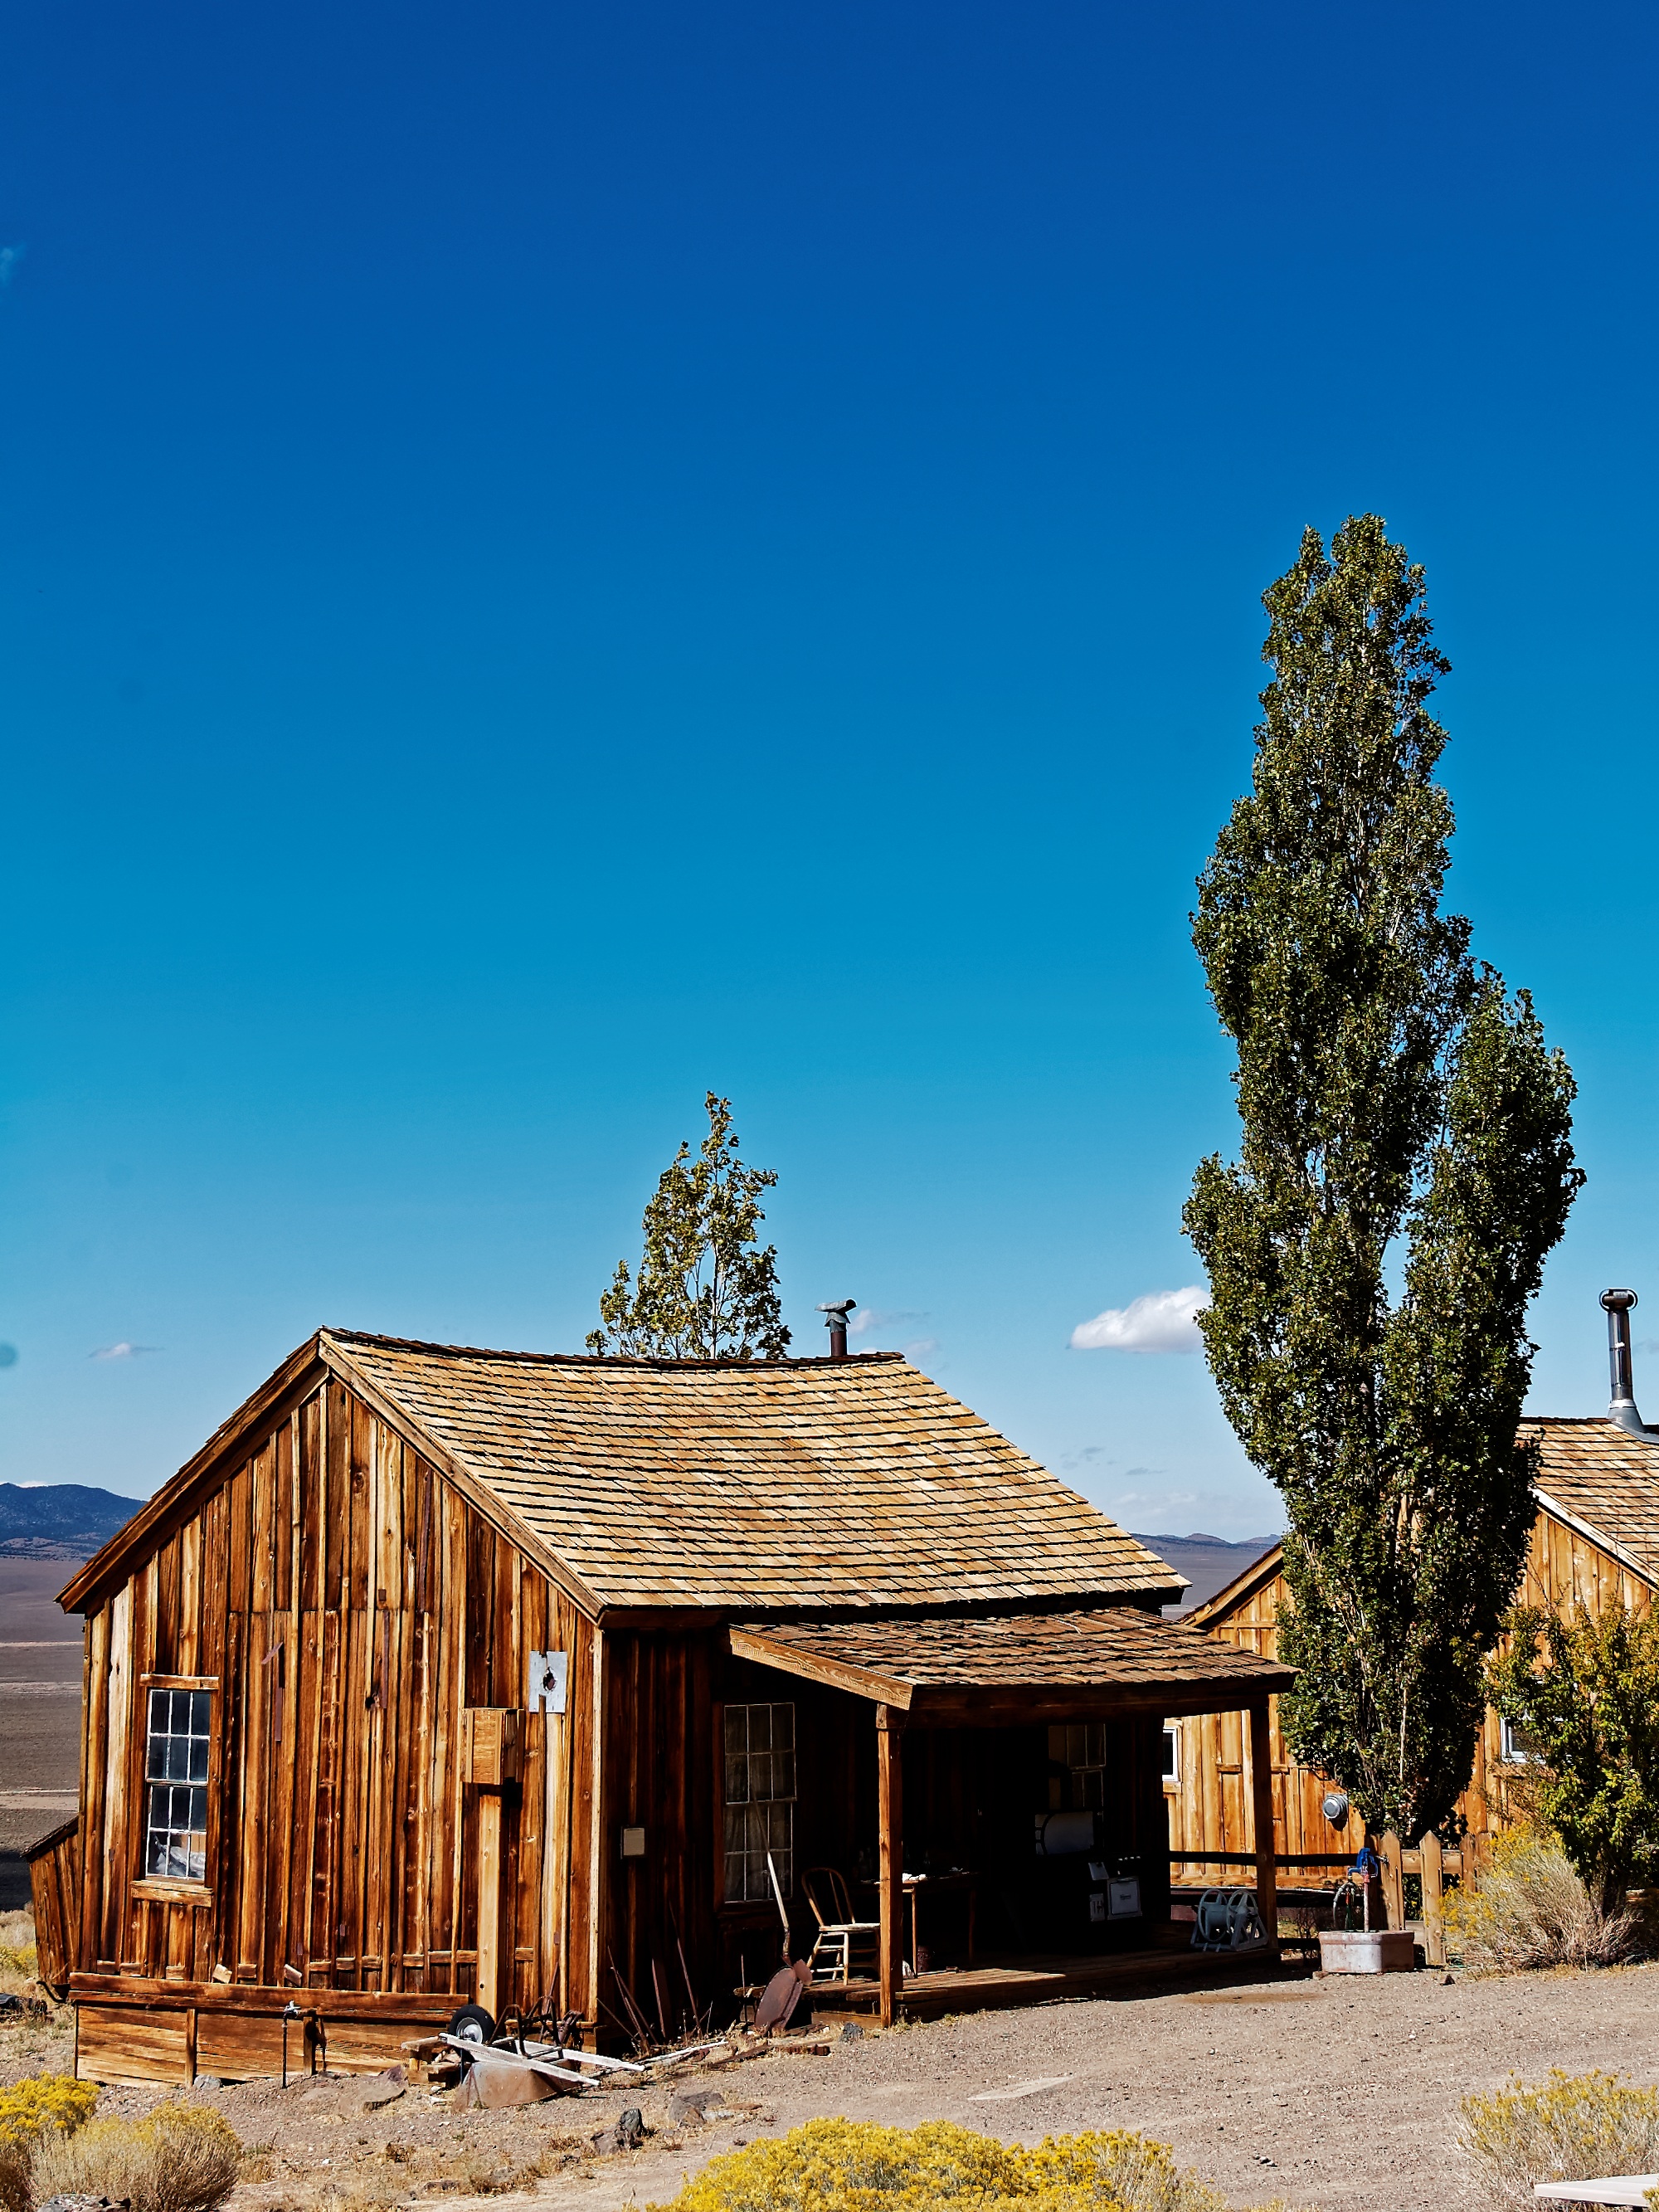
mountain, house, desert, building, barn, home, travel, hut, village, shack, cottage, usa, america, blue, ghost town, berlin, estate, nevada, log cabin, leave, rural area, allows